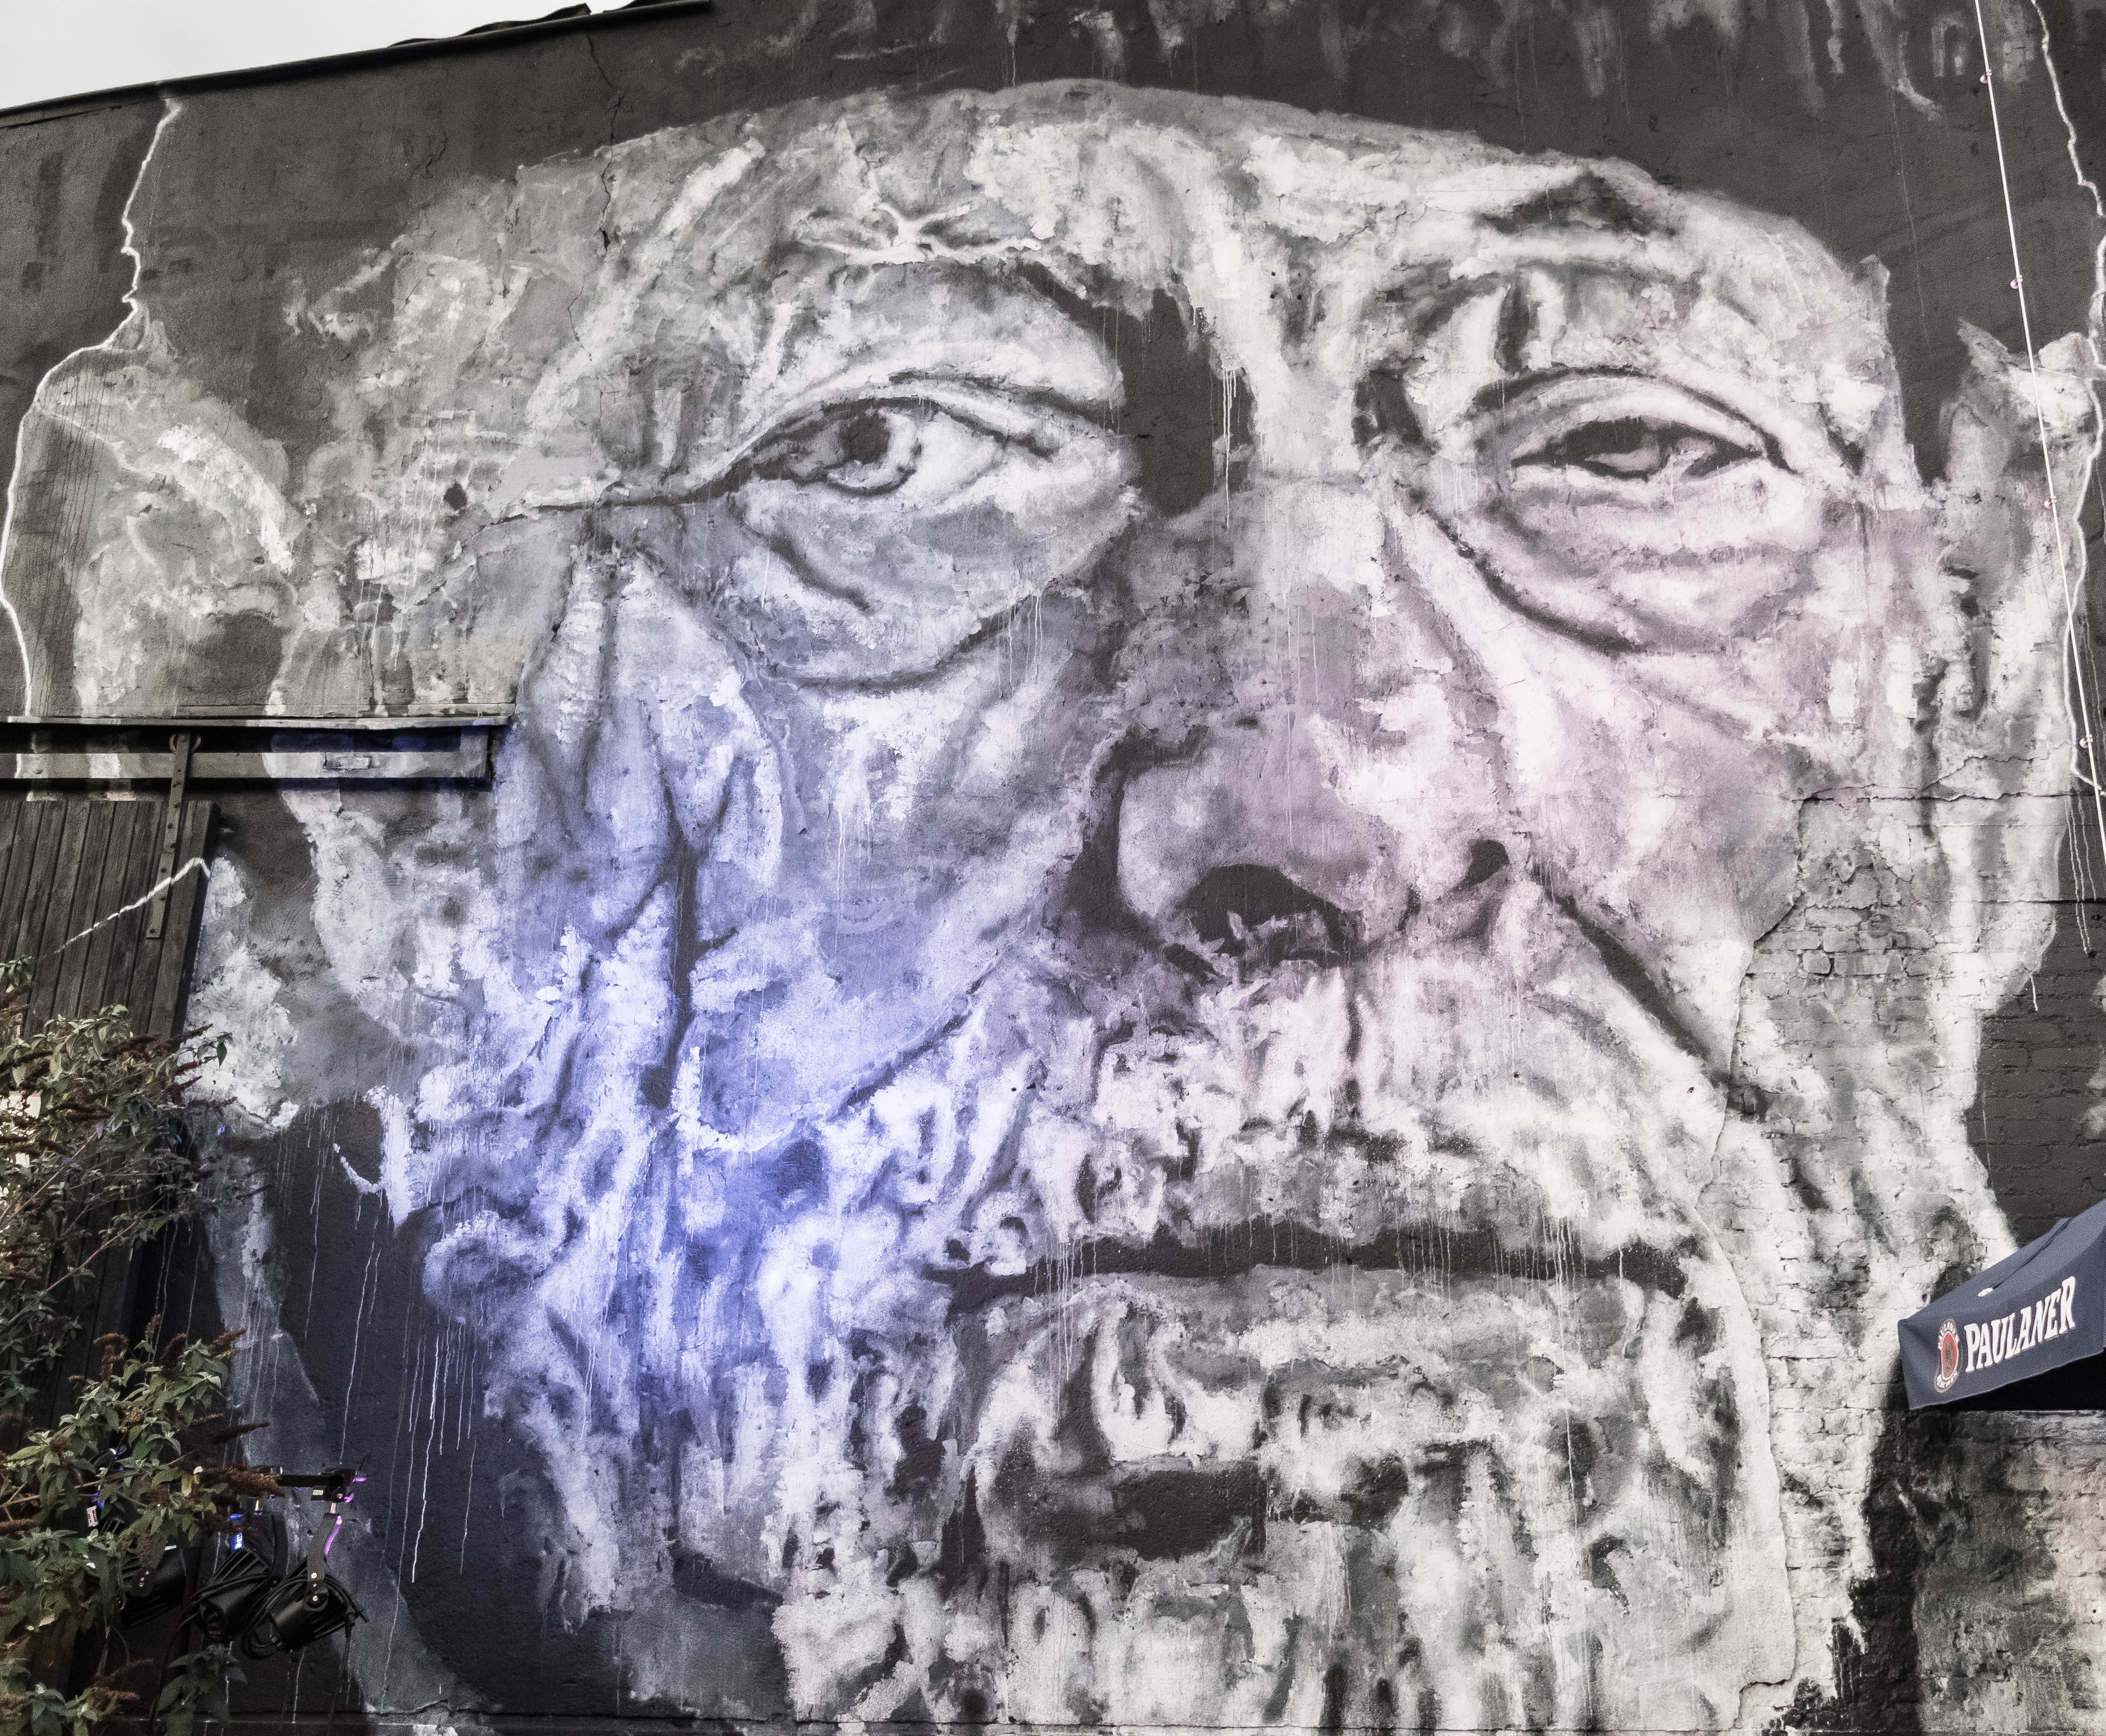
man, wall, portrait, facade, old man, painting, street art, urban art, face, sculpture, art, bart, sketch, drawing